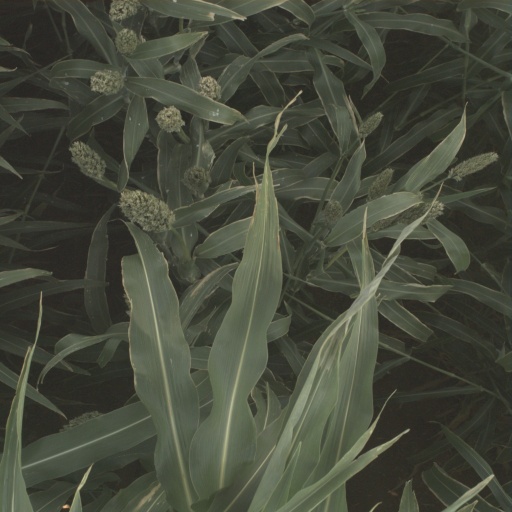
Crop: sorghum